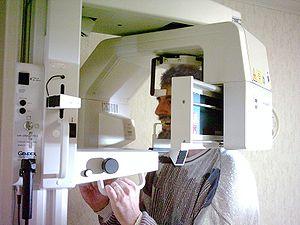
Un orthopantomogramme, abrégé par les sigles OPT ou OPG, est une radiographie panoramique de toute la denture. À ce titre, cet examen est plus souvent appelé « panoramique dentaire ».